Brașovia Fortress

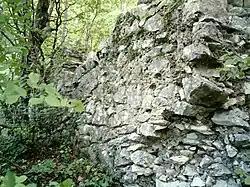
Remains of a wall

Brașovia Fortress was a fortification located on the saddle of Tâmpa mountain at Brașov, Romania. John Hunyadi had it demolished by the beginning of 1455.